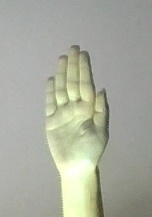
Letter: seen